Swona

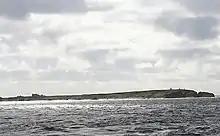
Approaching the north head of Swona. Several houses can clearly be seen.

Swona is the more northerly of two islands in the Pentland Firth between the Orkney Islands and Caithness on the Scottish mainland. It lies in the southern approach to Scapa Flow, west of South Ronaldsay.